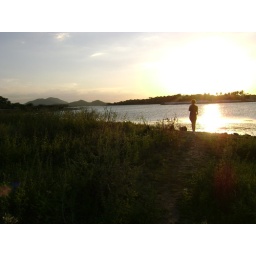
taken by Wilky ''In fields where the yellow grass grows knee-high. So won't you try to come...''